Omega Point

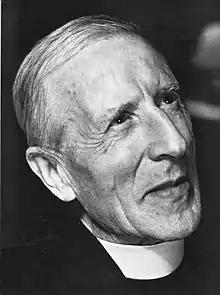
Pierre Teilhard de Chardin, 1947

Teilhard de Chardin was a paleontologist and Roman Catholic priest in the Jesuit order. In France in the 1920s, he began incorporating his theories of the universe into lectures that placed Catholicism and evolution in the same conversation. Because of these lectures, he was suspected by the Holy Office of denying the doctrine of original sin. This caused Teilhard to be exiled to China and banned from publication by Church authorities. It was not until one year after his death in 1955 that his writings were published for the world to read. His works were also supported by the writings of a group of Catholic thinkers, which includes Pope Benedict XVI. His book "The Phenomenon of Man" has been dissected by astrophysicists and cosmologists, and is now viewed as a work positing a theological or philosophical theory that cannot be scientifically proven. Teilhard, who was not a cosmologist, opens his books with the statement: